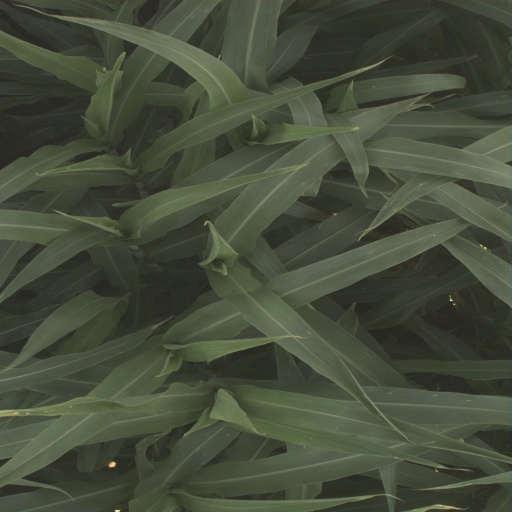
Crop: sorghum